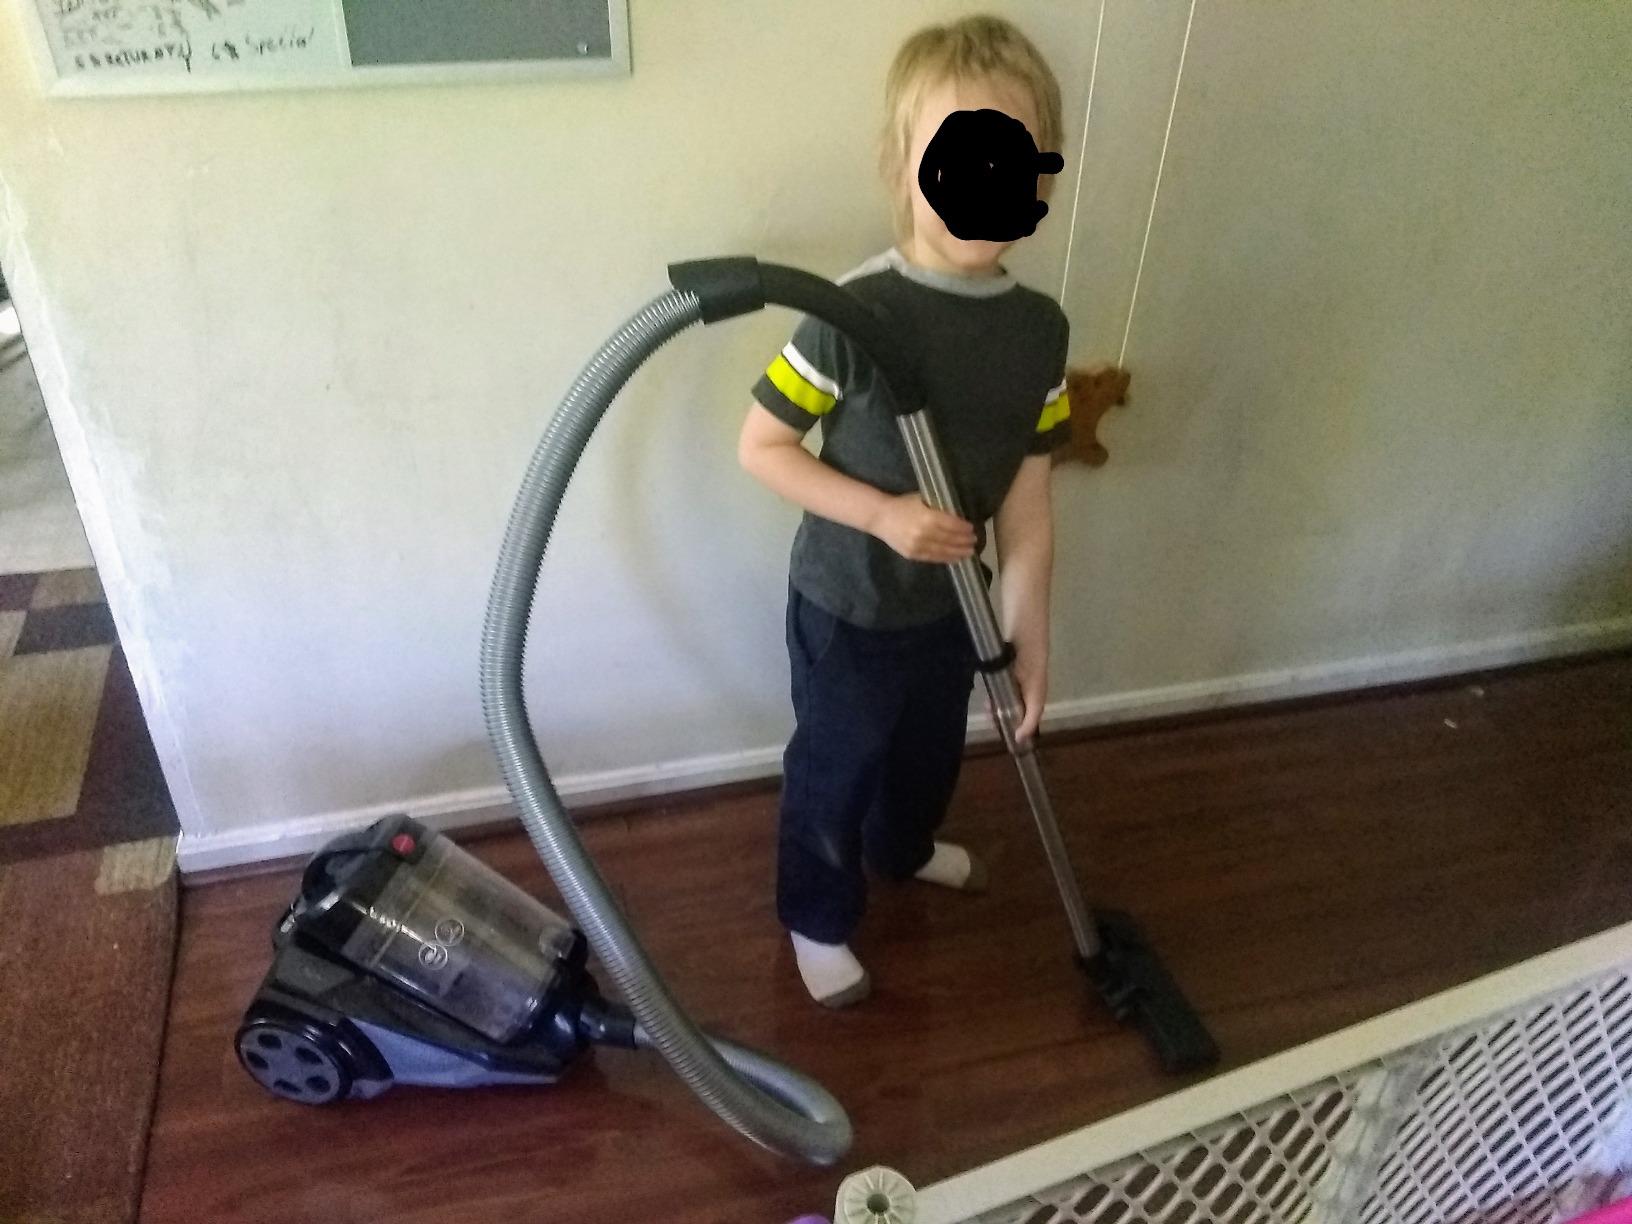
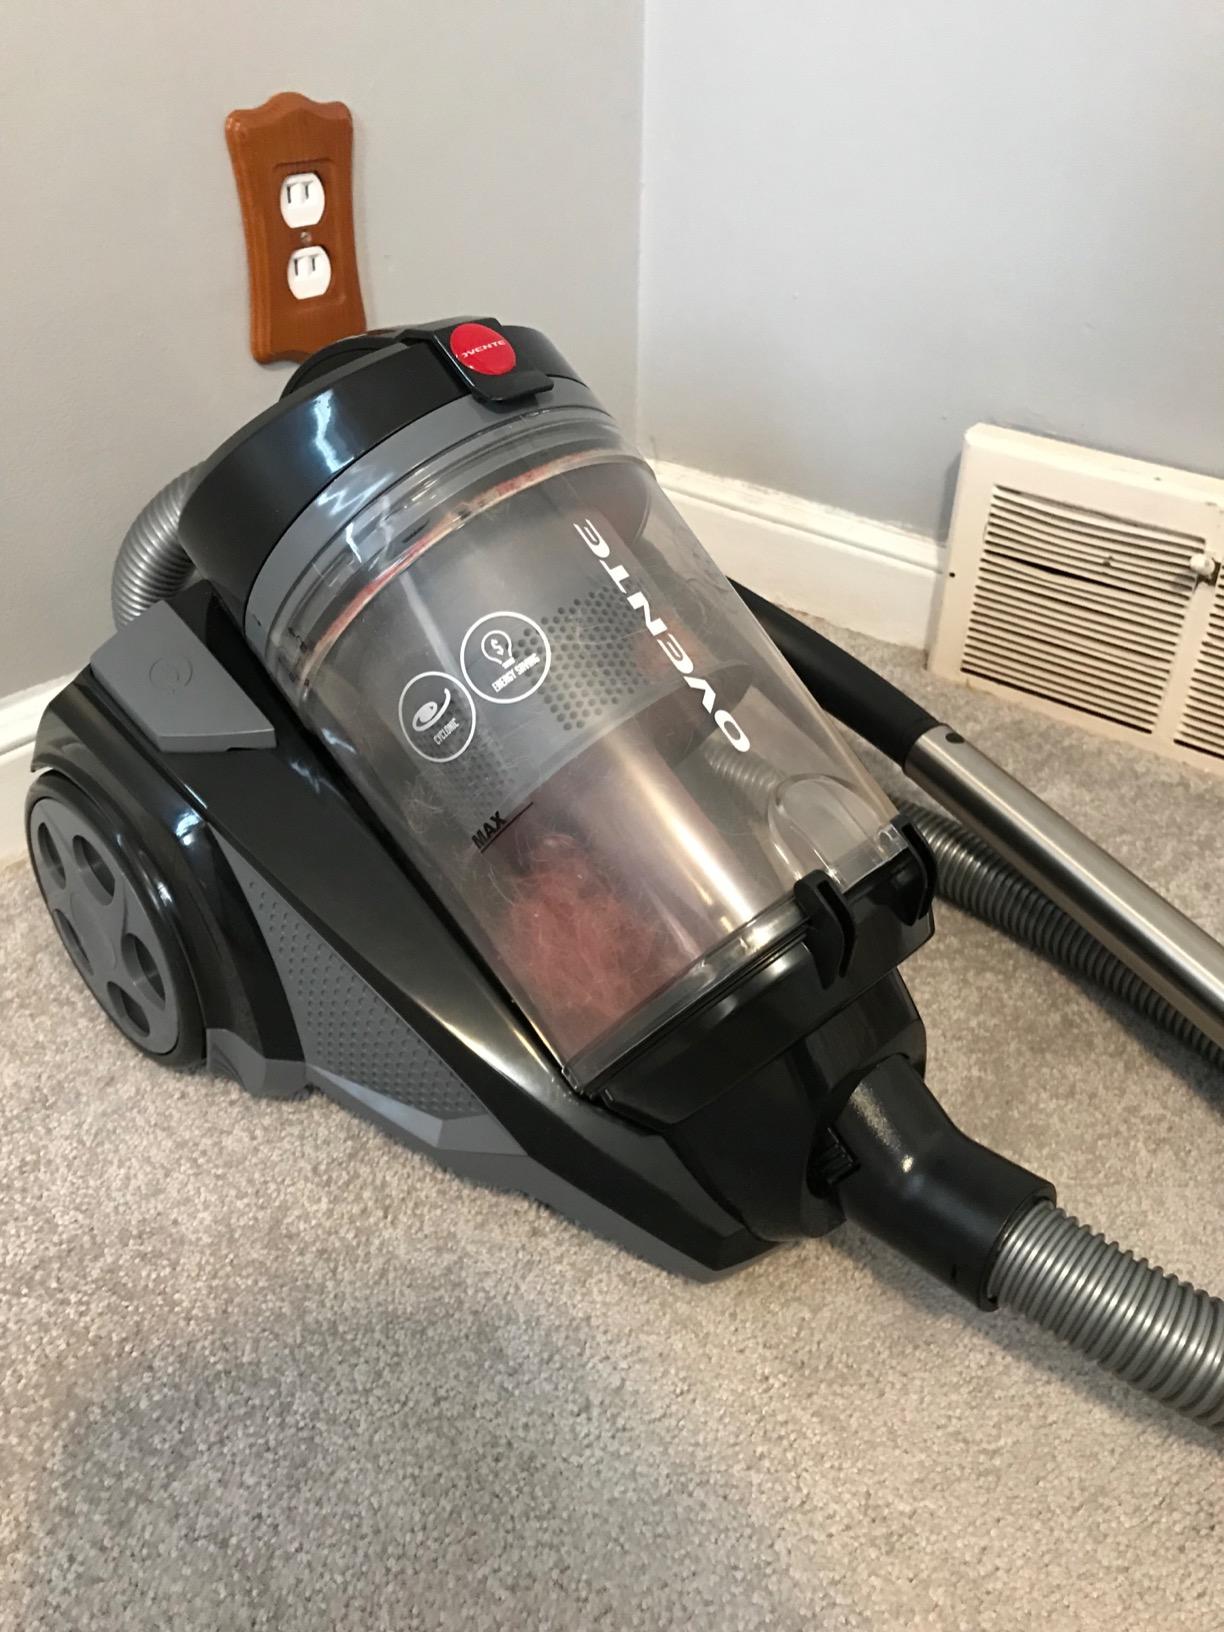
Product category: items_vacuum
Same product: yes